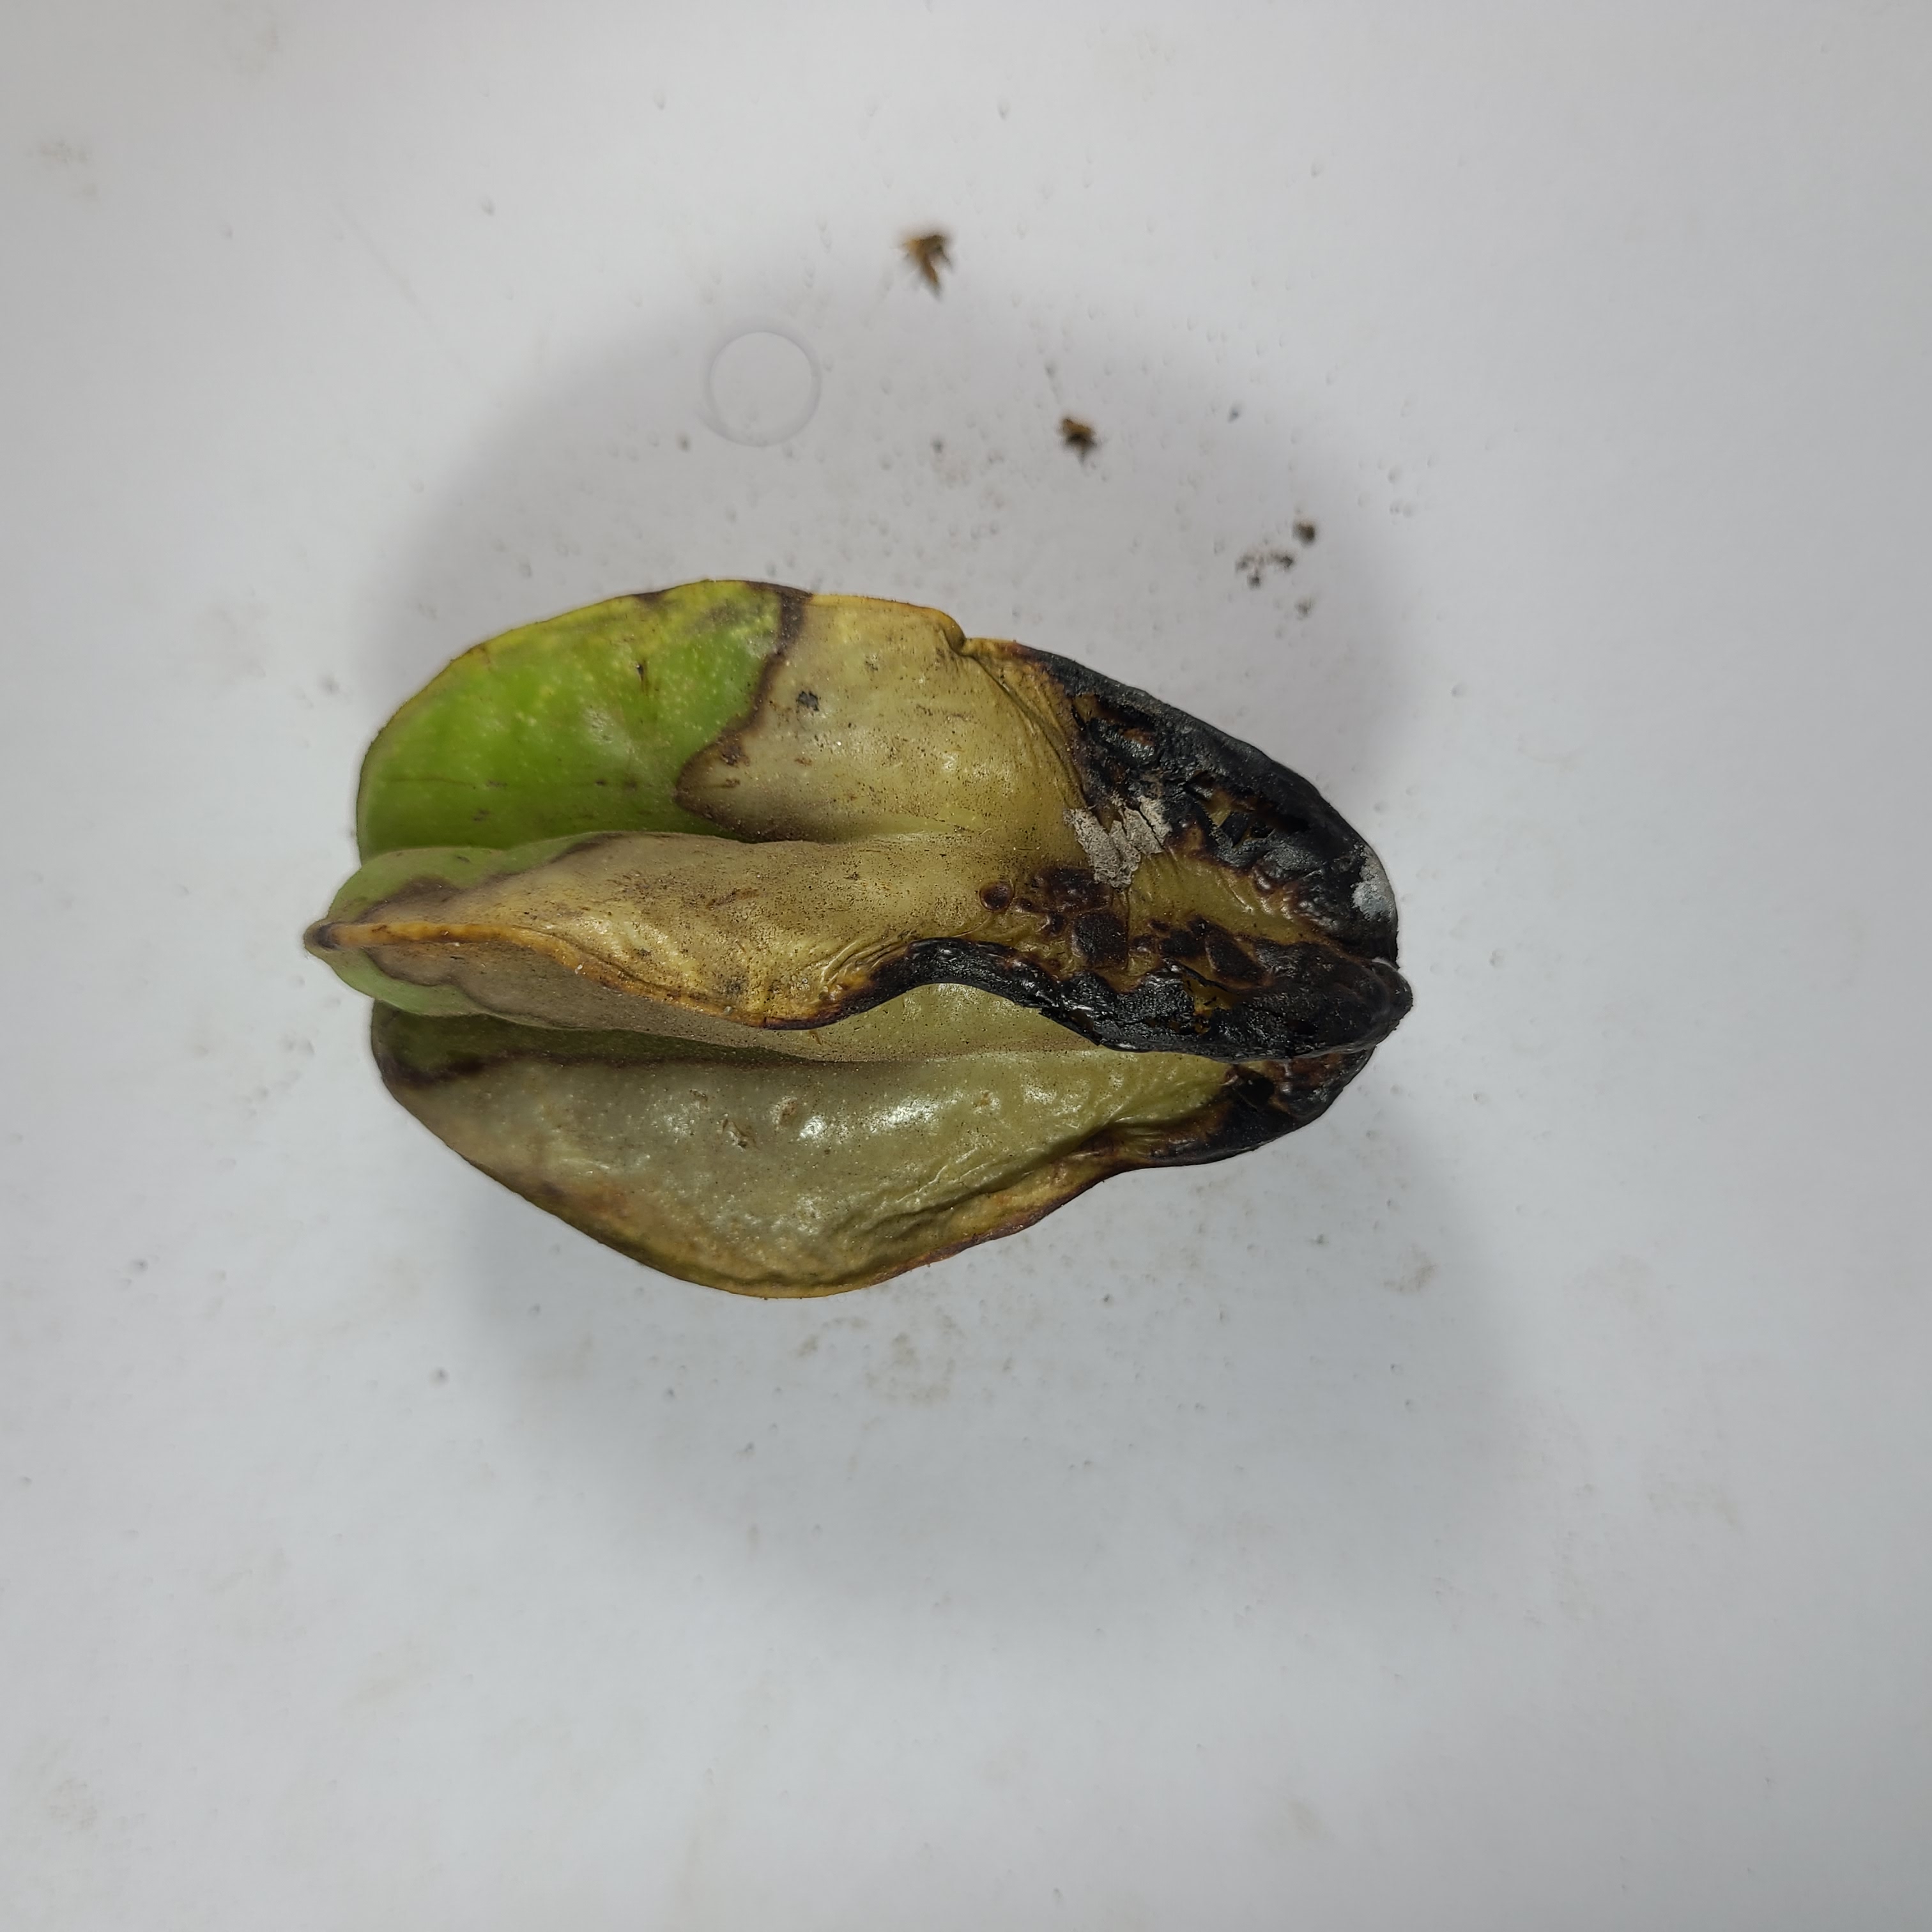
Label: Unhealthy Fruits